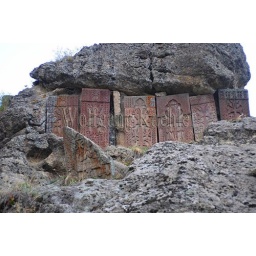
Armenia, near yerevan, ancient armenian monastery of geghard (Partly carved into rock), cross stones